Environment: real
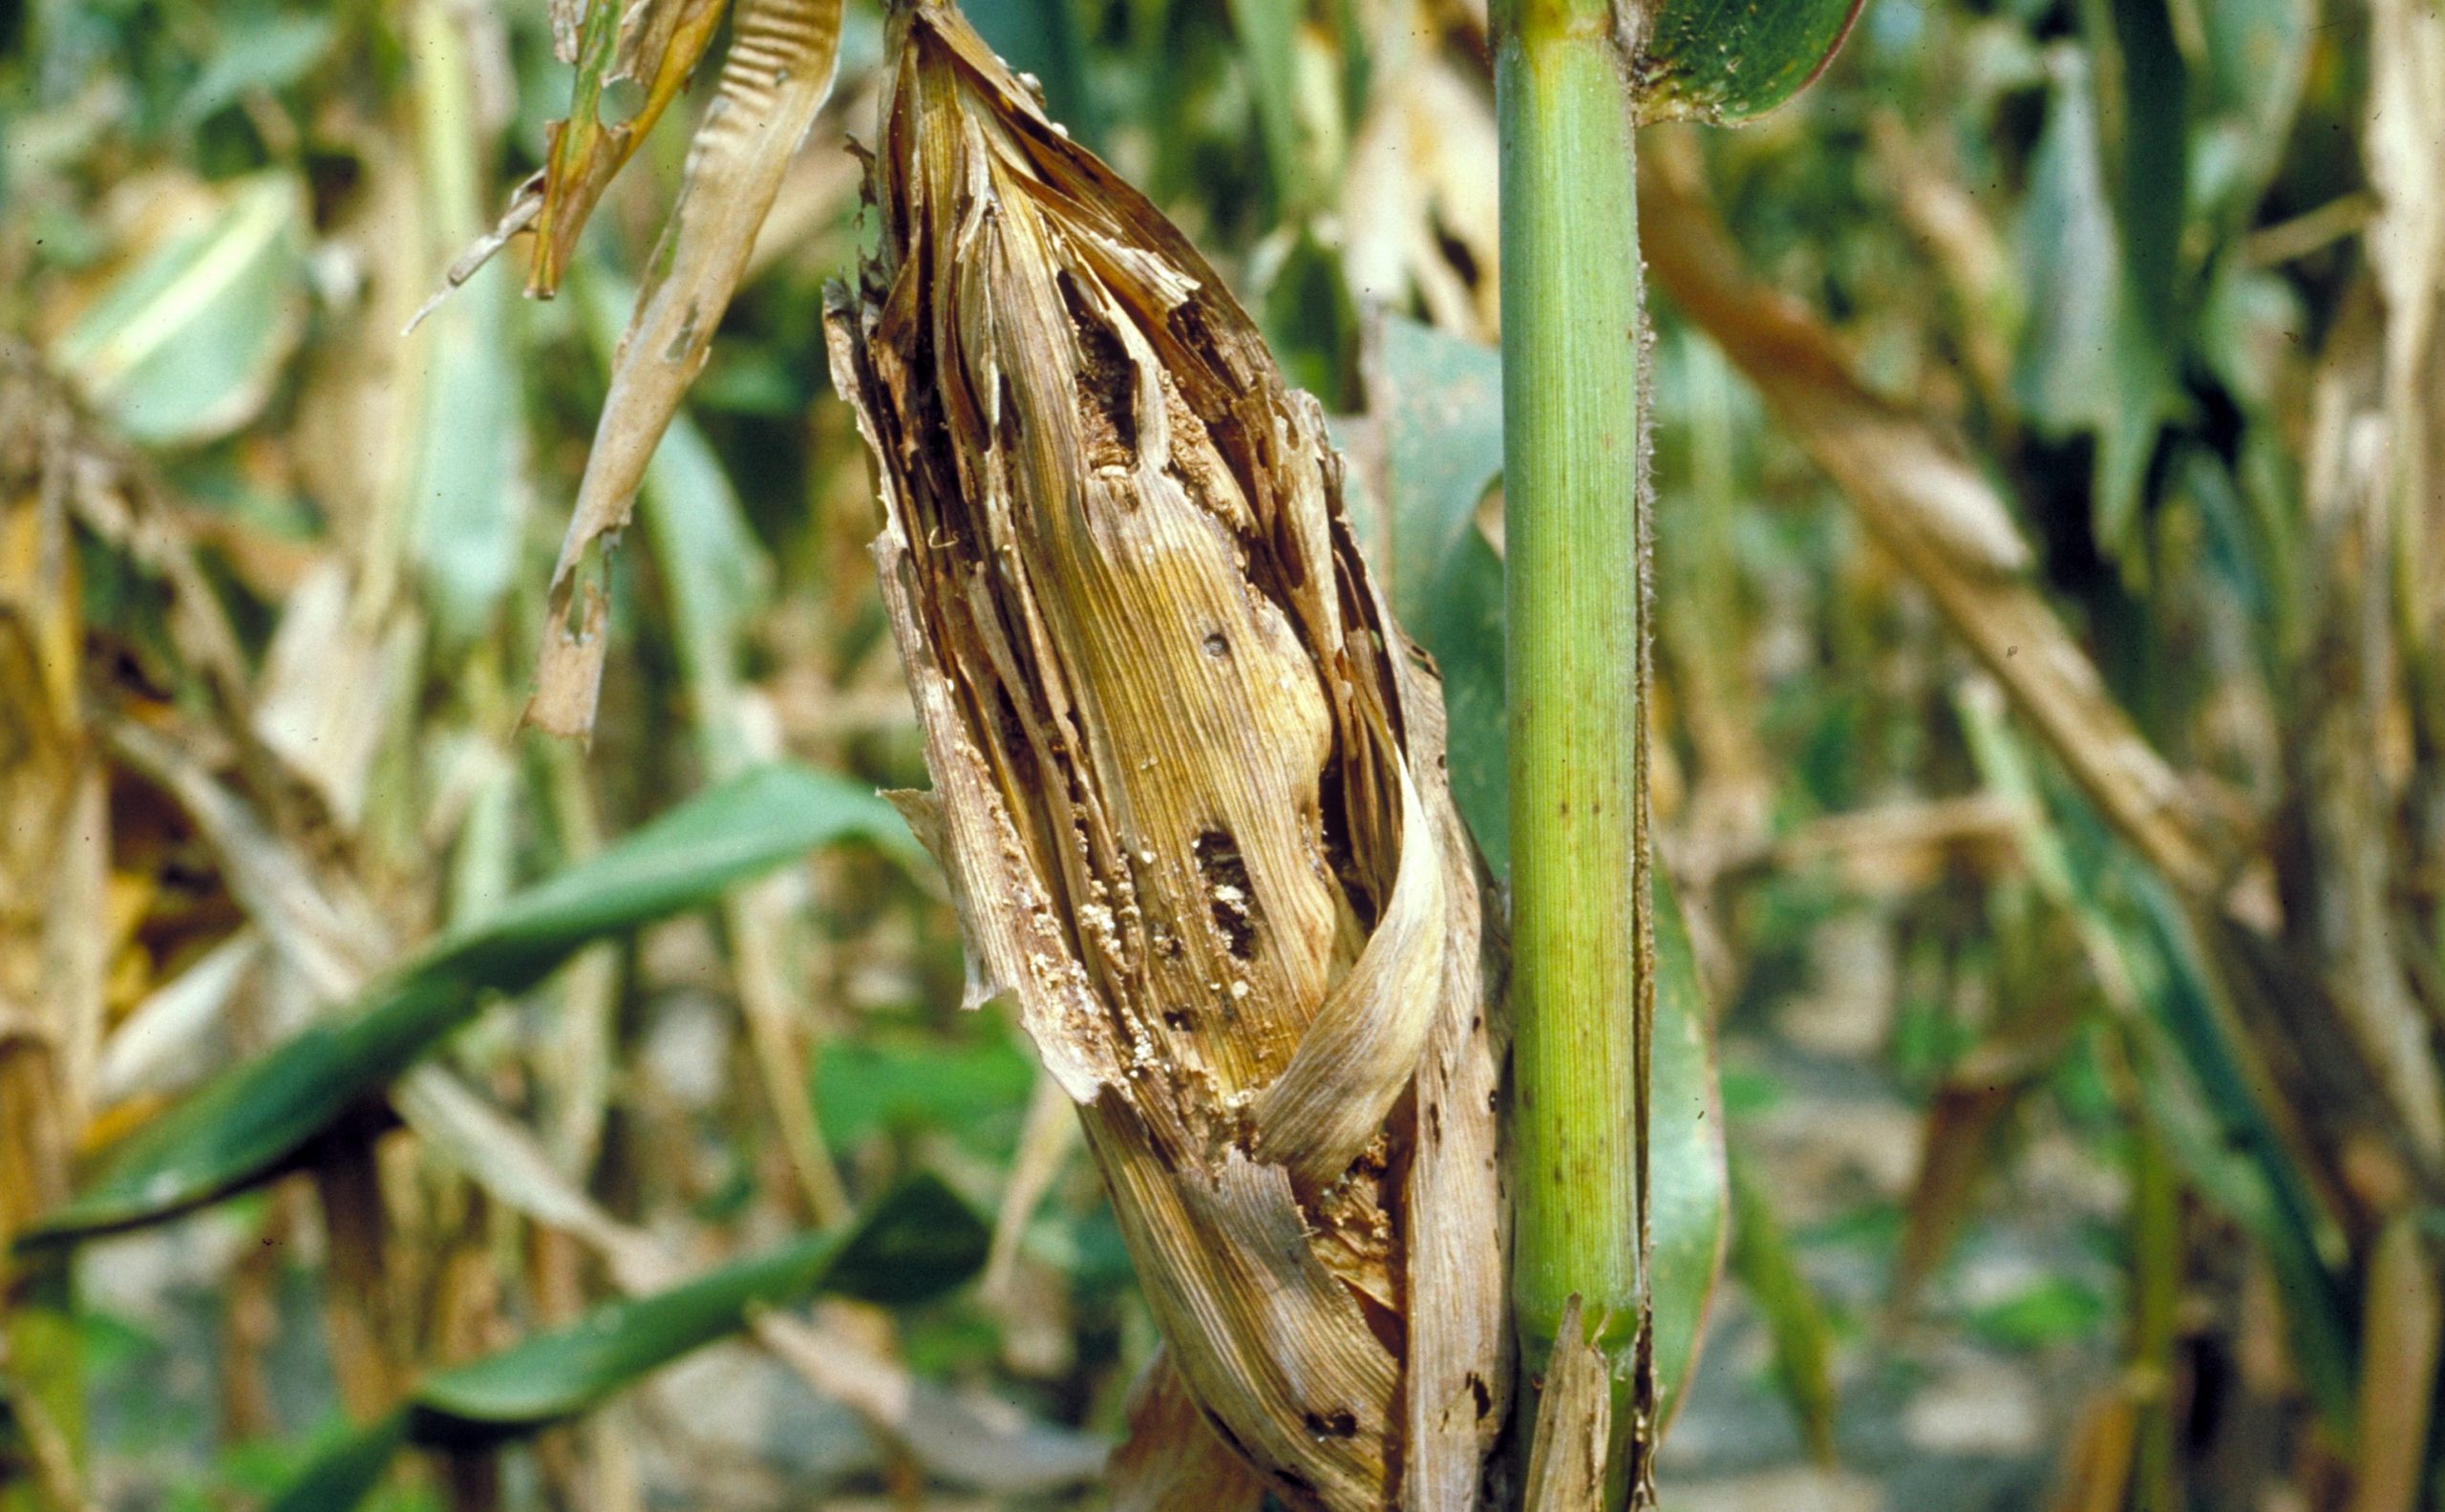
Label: fall_armyworm